Coffee production in Indonesia

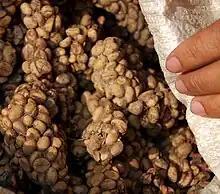
Kopi luwak, coffee seeds from faeces of palm civet, Lampung, Indonesia

All arabica coffee in Indonesia is picked by hand, whether it is grown by smallholders or on medium-sized estates. After harvest, the coffee is processed in a variety of ways, each imparting its own flavours and aromas to the final product.